History of the Australian Greens

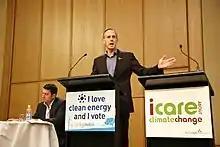
Bob Brown lays out the Greens' climate change policies in the lead-up to the 2007 federal election

As in previous years, the Greens' vote was strongest in inner-city seats, including Melbourne (22.7% of primary votes), Sydney (20.7%), Grayndler (18.7%), Denison (18.6%) and Batman (17.2%). Strong votes were also recorded in Liberal-held city based seats such as Higgins (10.8%), Kooyong (11.8%) Curtin (13.4%) and Wentworth (15.0%). The primary vote for the Greens in suburban and regional areas was generally smaller.